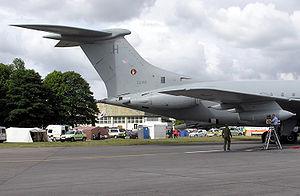
L'empennage est un ensemble de plans fixes et mobiles qui assure la stabilité et la gouverne en tangage et en lacet d'un aéronef.